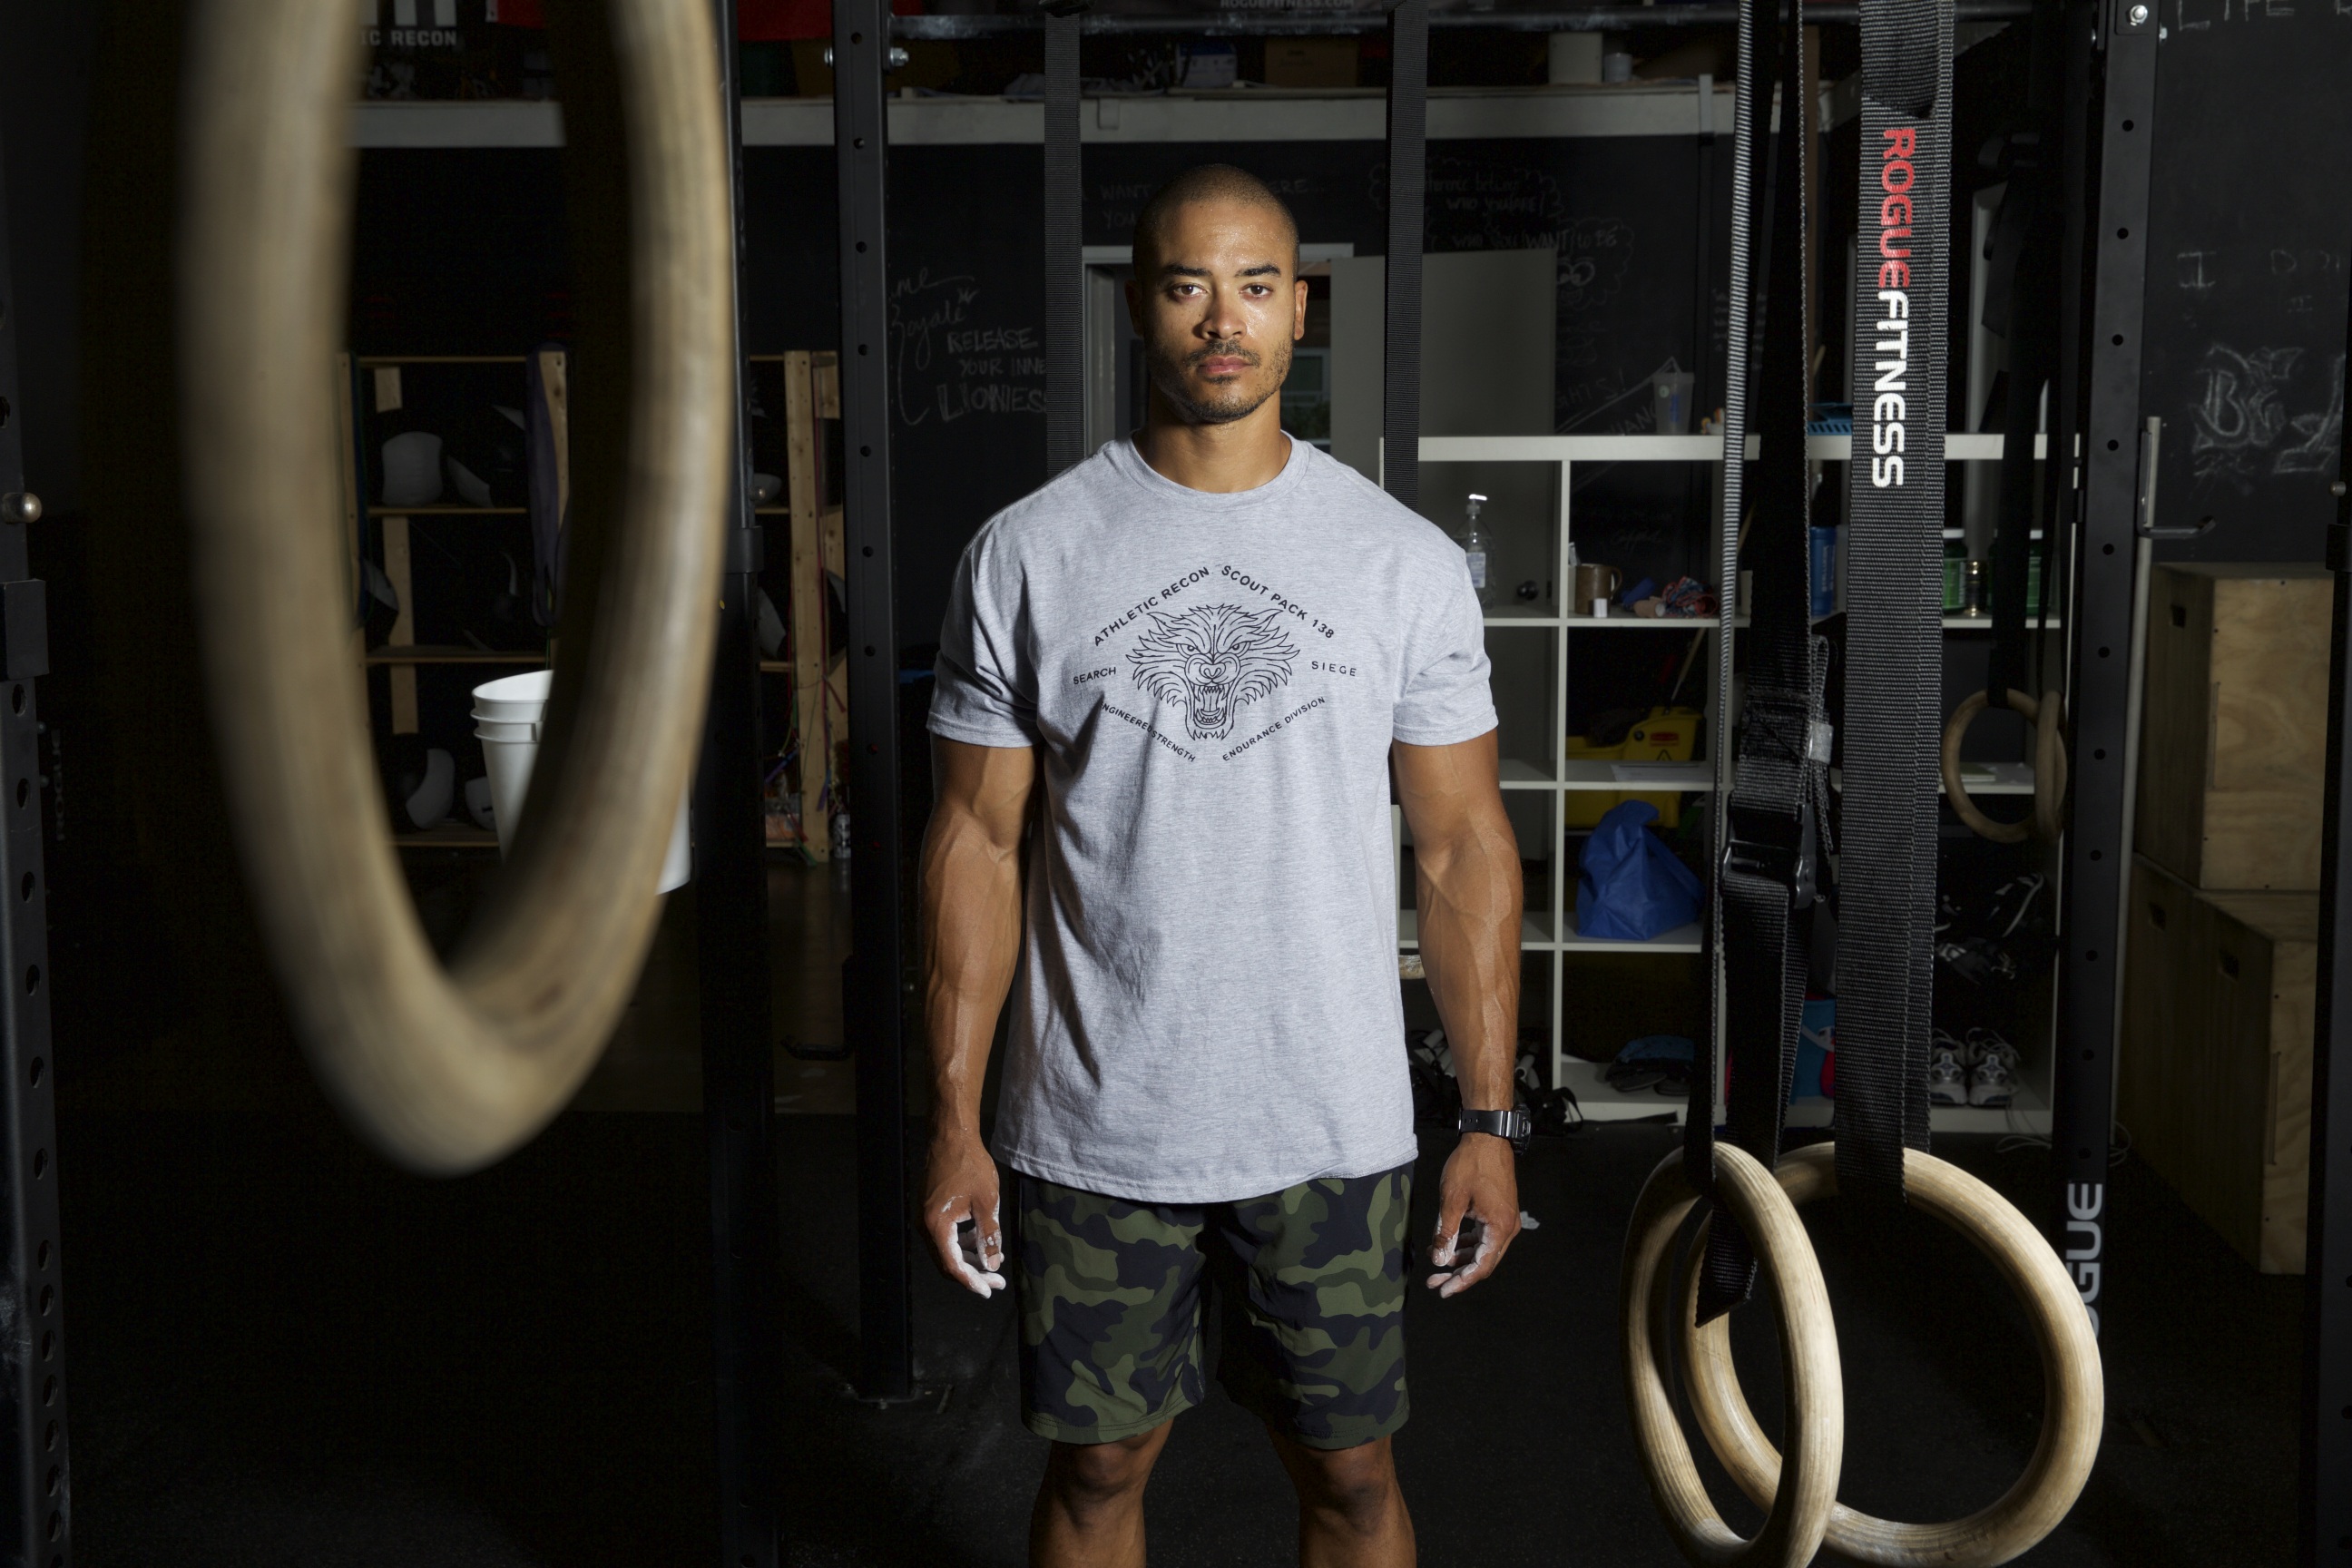
man, sport, male, training, exercise, black, room, powder, fitness, gym, workout, muscle, power, chalk, body, rings, strong, athlete, strength, gymnast, crossfit